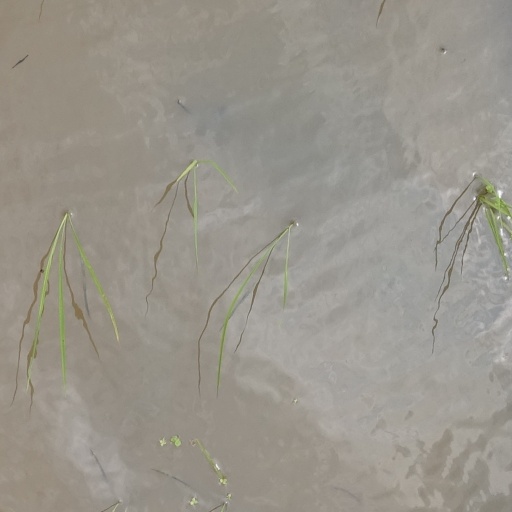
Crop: rice